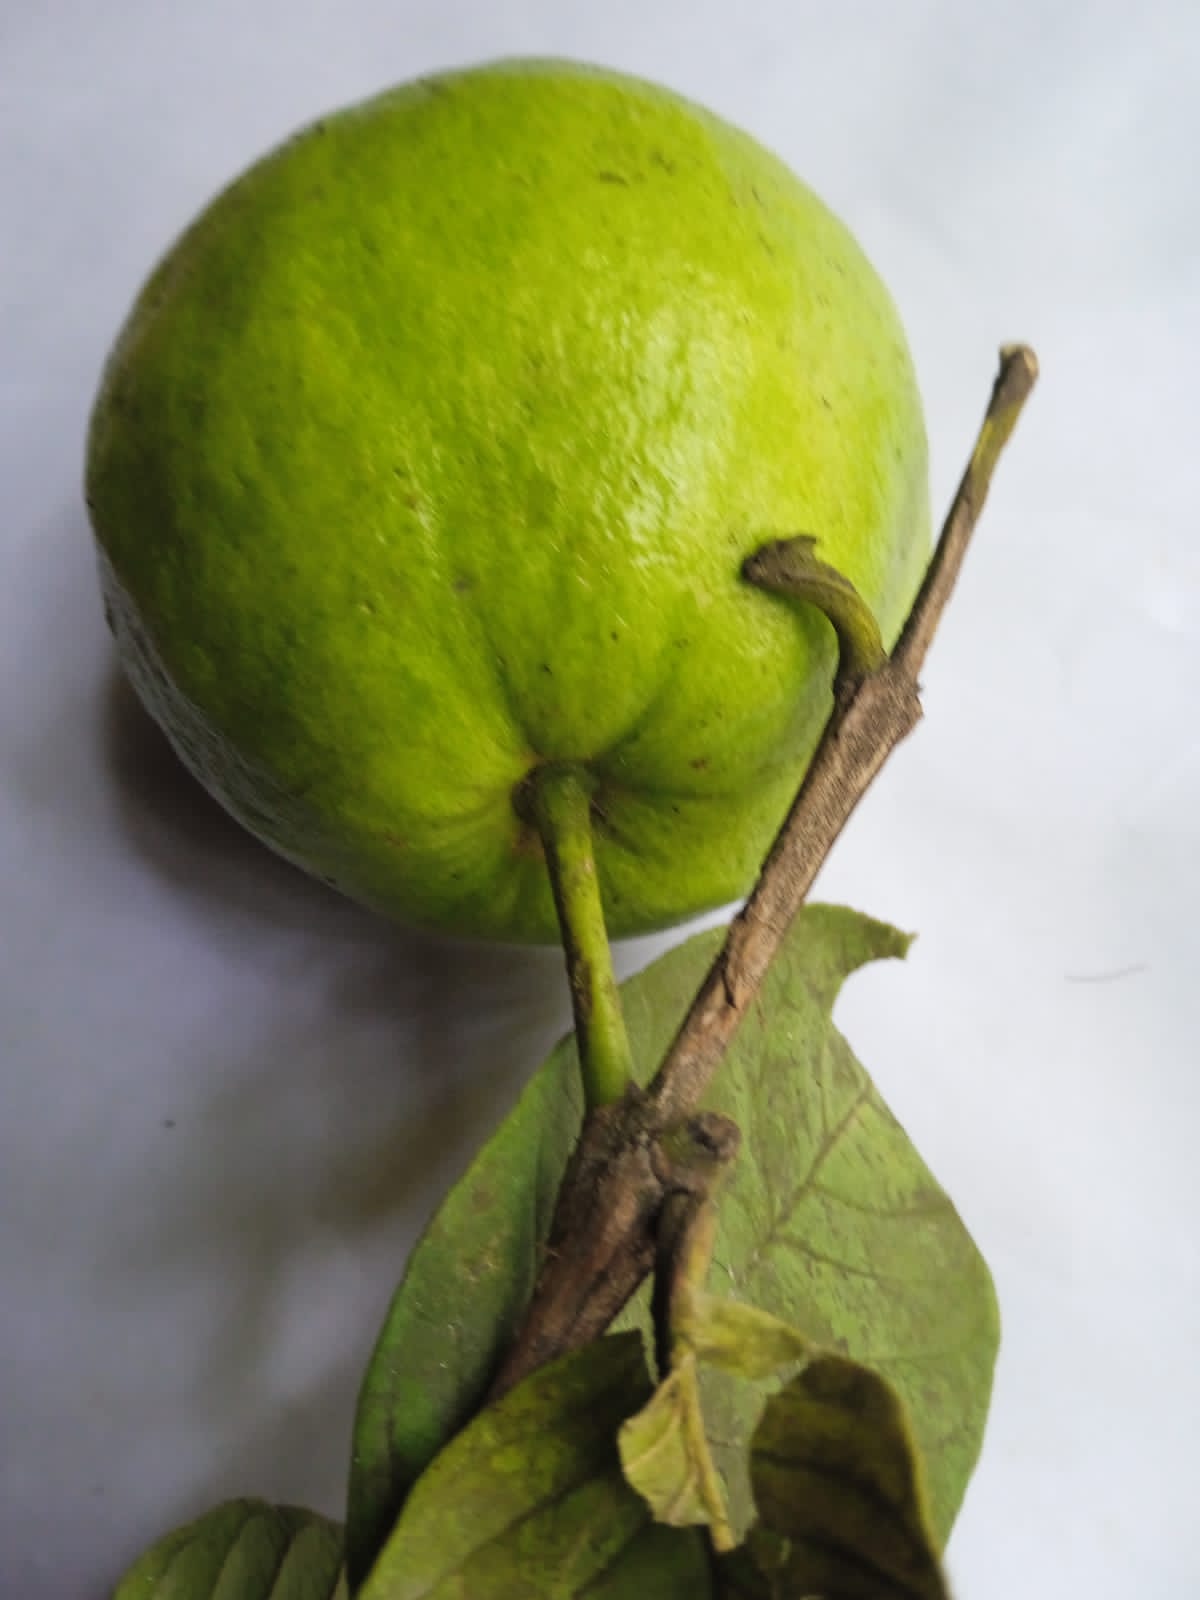
Fruit: guava
Condition: fresh